Nagao clan

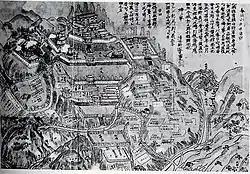
Kasugayama castle

The Nagao clan descend from military lord Taira no Yoshifumi, of the Kammu Heishi (Taira clan), and from the Emperor Kammu (735–806), the 50th Emperor of Japan.